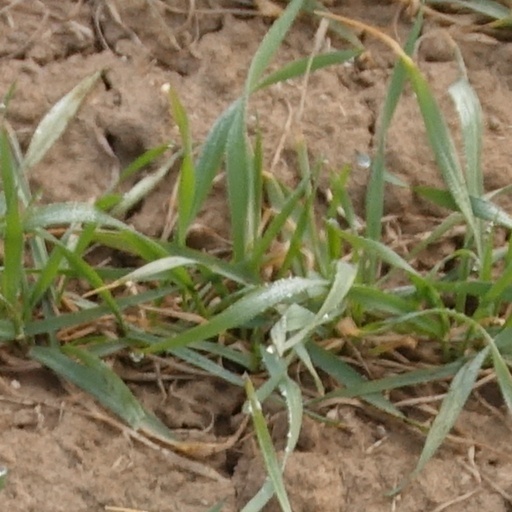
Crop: wheat